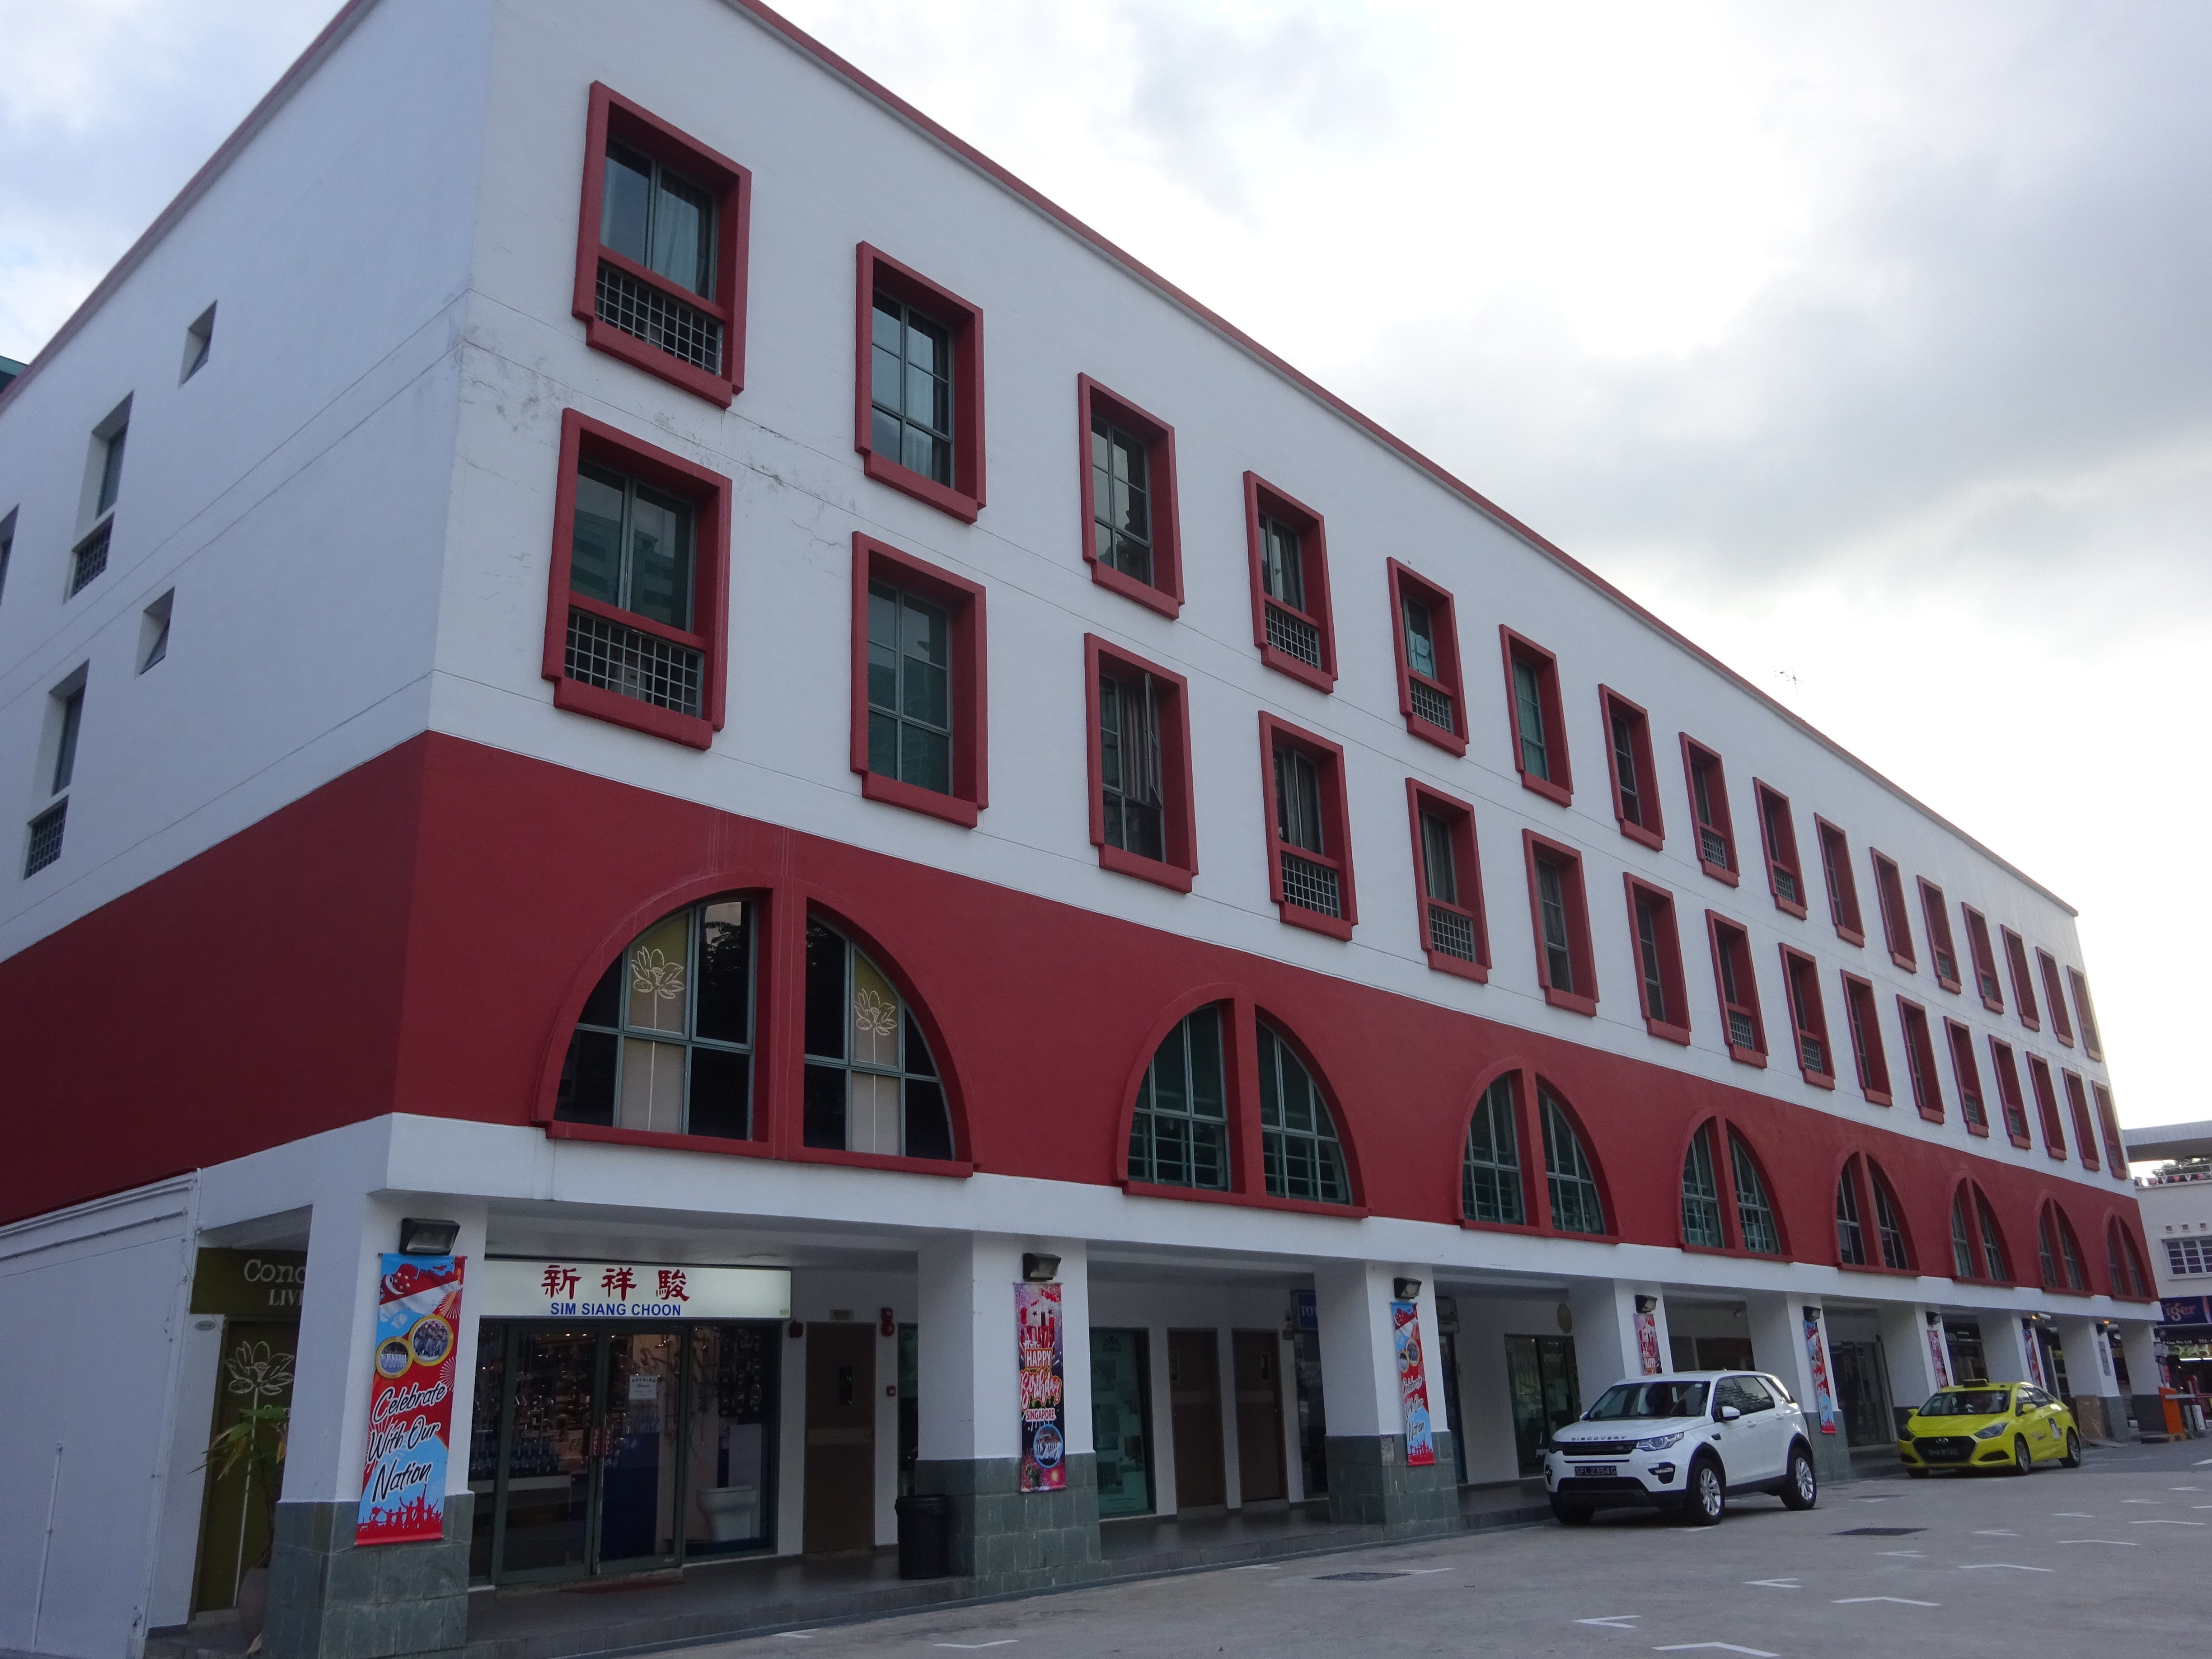
buildings, life, living, city, street, cloud, sky, building, window, tire, wheel, house, architecture, vehicle, Automotive parking light, commercial building, residential area, facade, real estate, urban design, metropolitan area, car, mixed use, urban area, human settlement, condominium, apartment, retail, parking, downtown, door, headquarters, automotive exterior, fixture, corporate headquarters, transport, plaza, family car